St. Louis streetcar strike of 1900

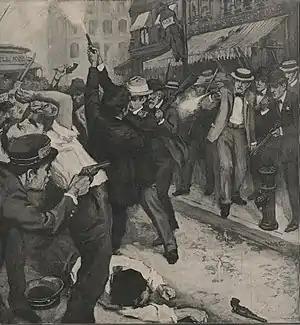
Fatal conflict between strikers and posse comitatus

The St. Louis streetcar strike of 1900 was a labor action, and resulting civil disruption, against the St. Louis Transit Company by a group of three thousand workers unionized by the Amalgamated Street Railway Employees of America.